Zeiss (company)

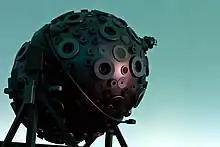
Zeiss star projector for a planetarium

A division called "Carl Zeiss Vision" produces lenses for eyeglasses. In 2005, the eyeglass division merged with U.S. company SOLA, which included the former American Optical Company.